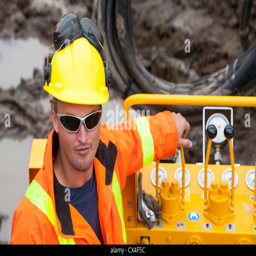
construction work on a new road